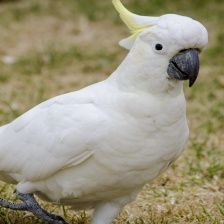
Species: COCKATOO
Scientific name: CACATUIDAE
ImageNet parent category: sulphur-crested_cockatoo